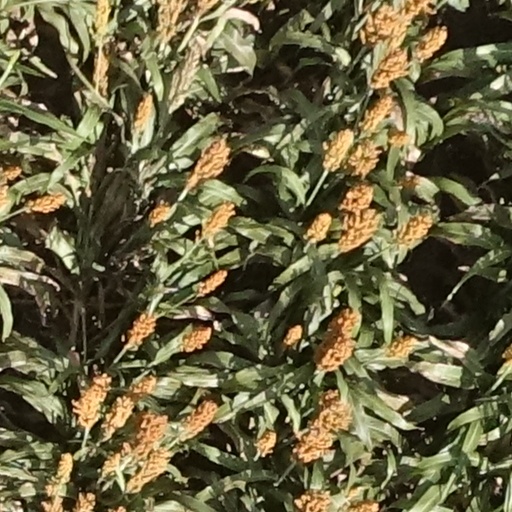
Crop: sorghum